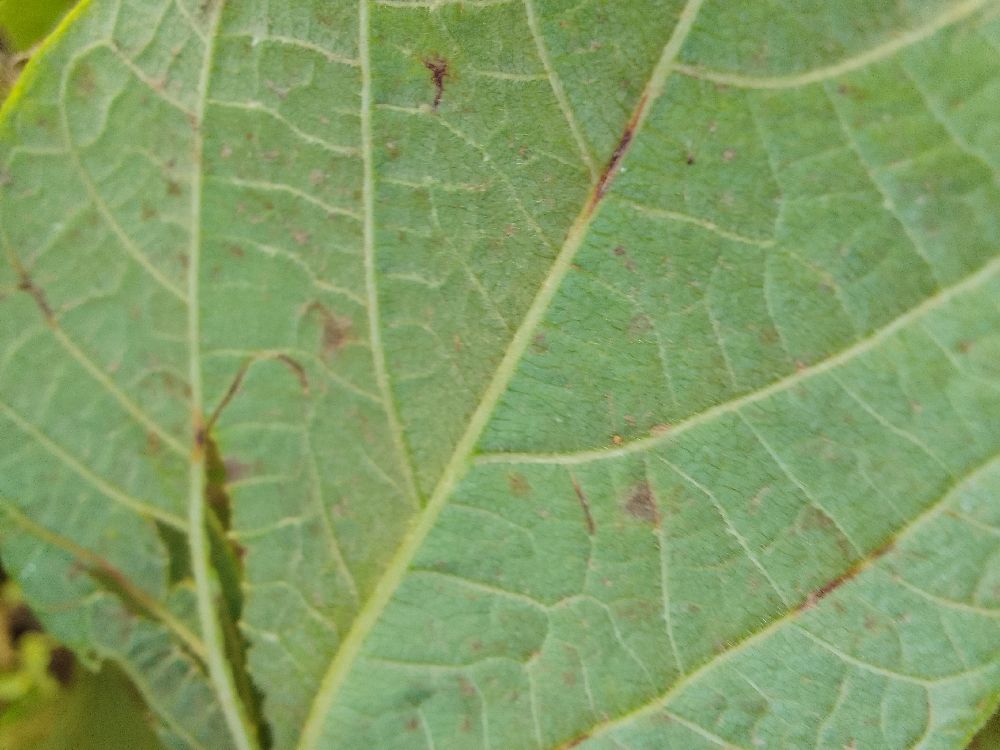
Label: anthracnose